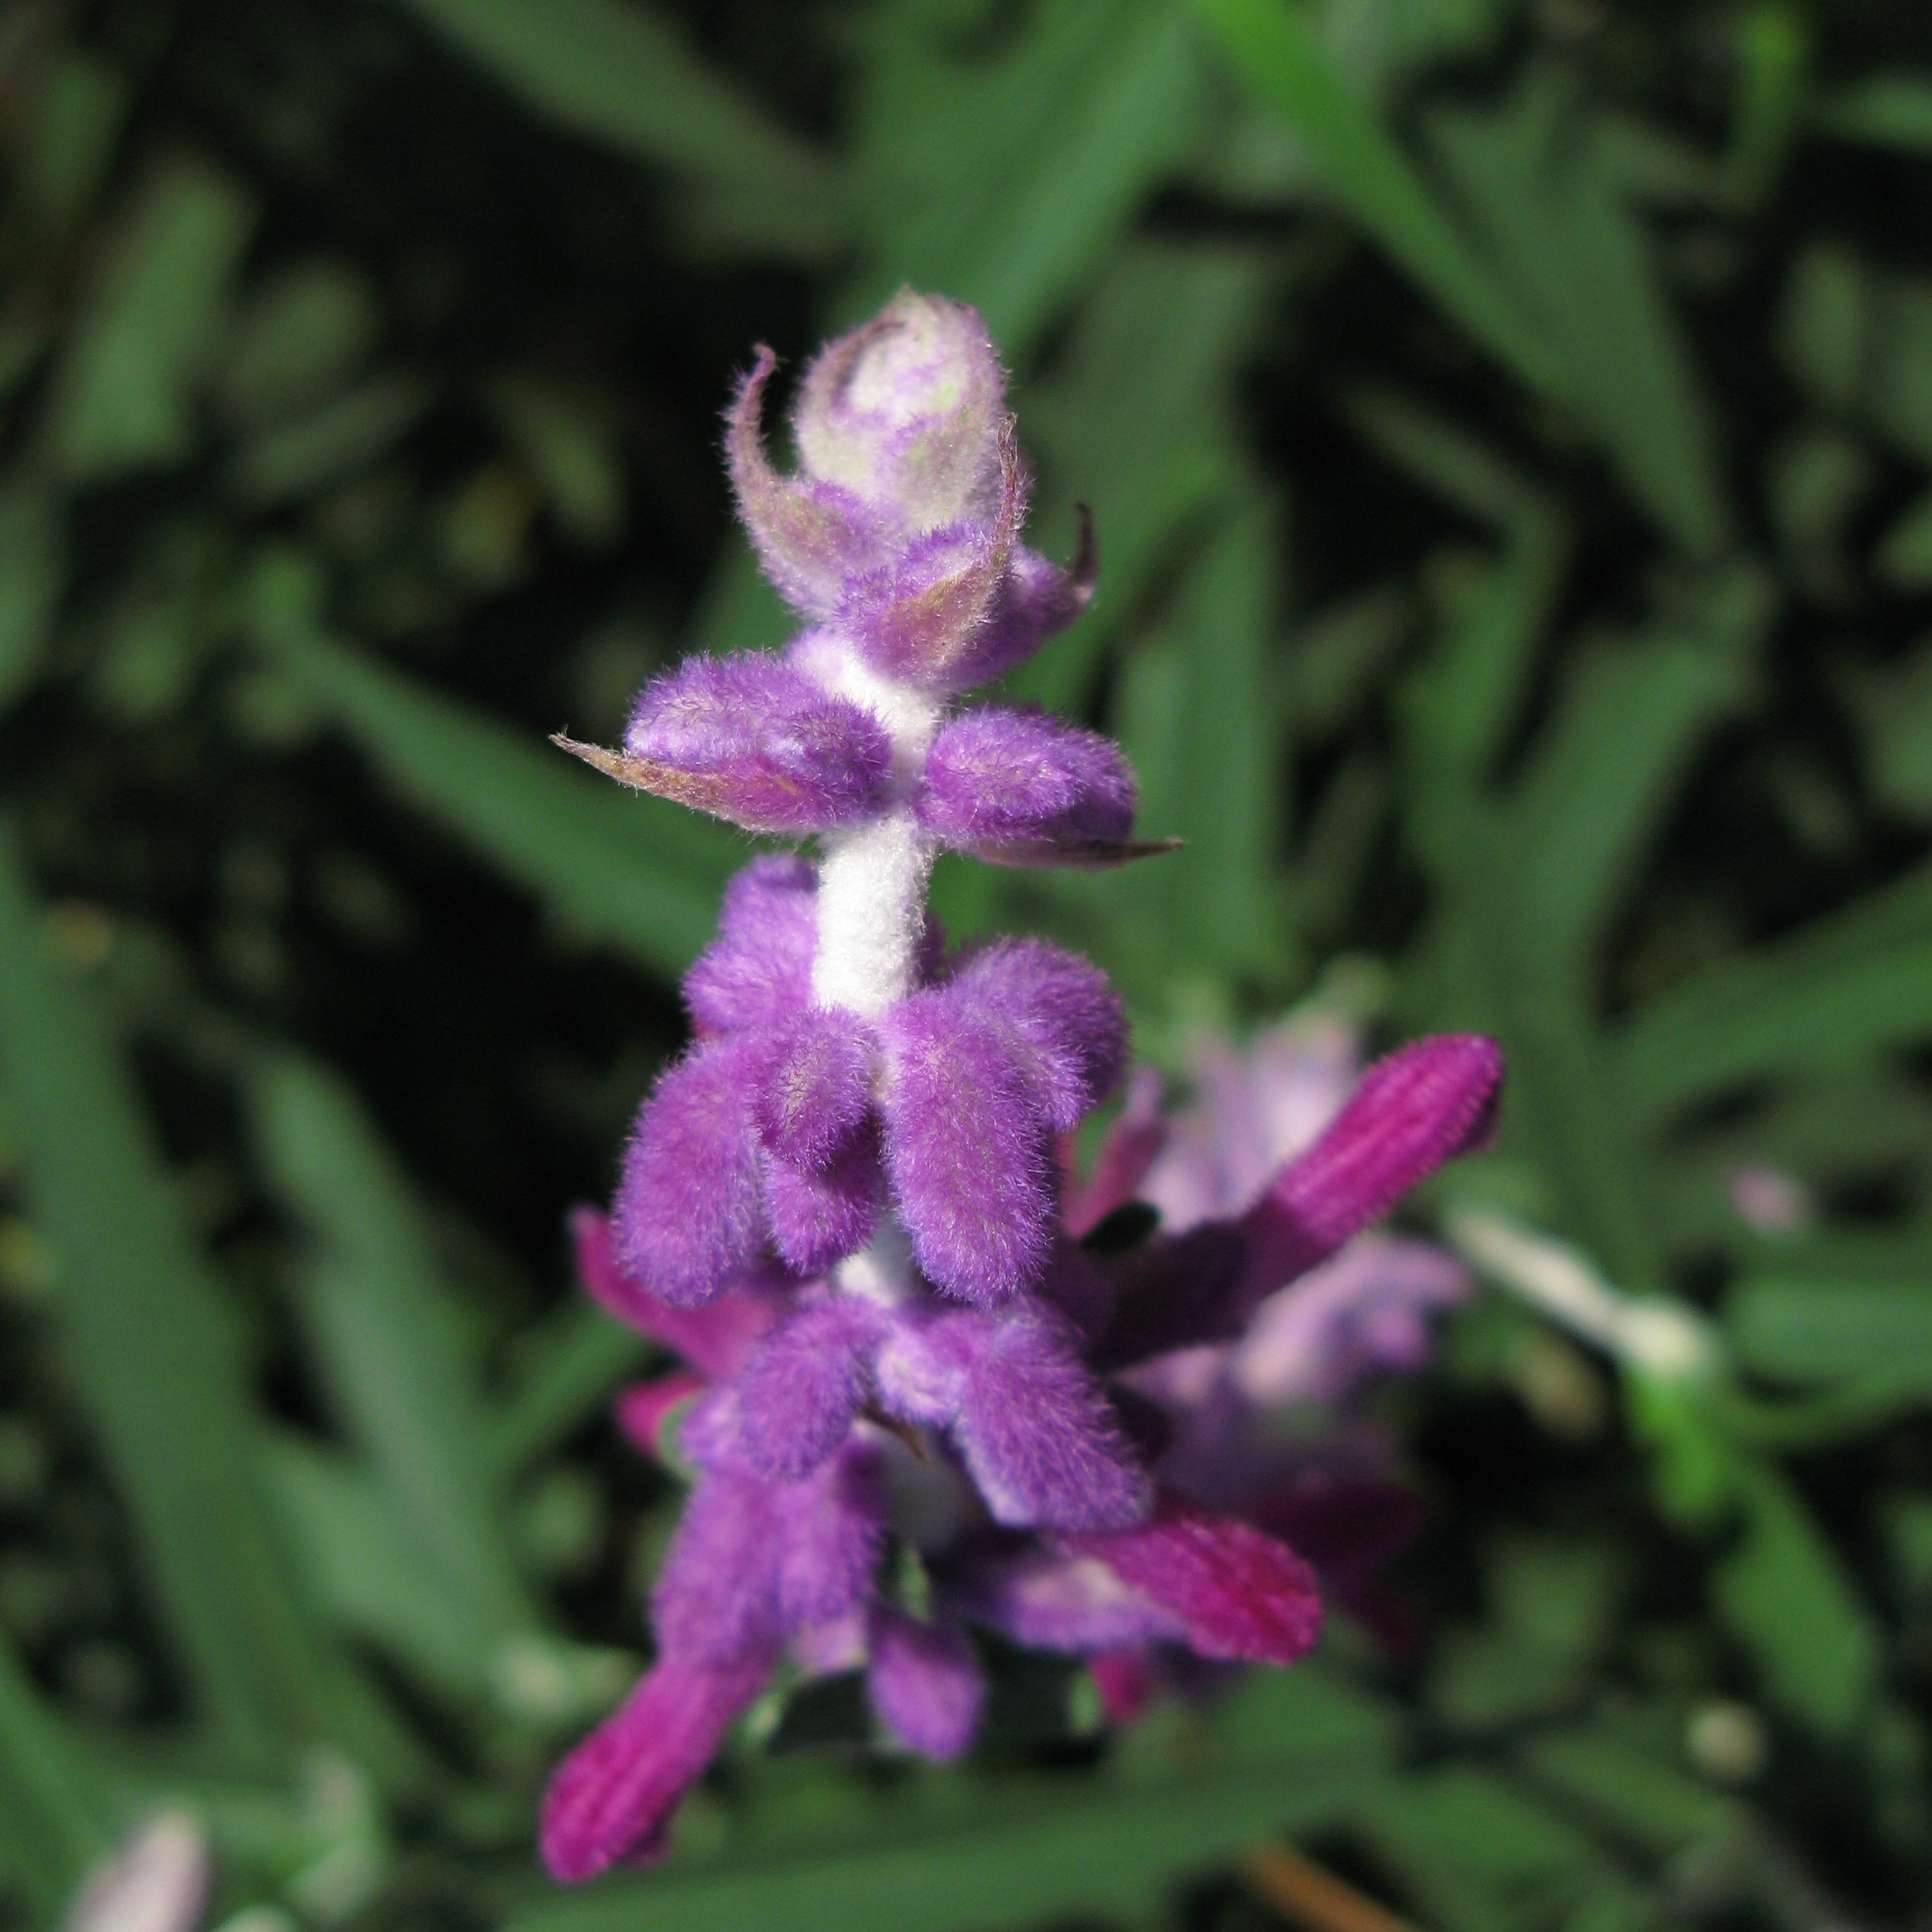
plant, flower, purple, high, herb, botany, flora, lavender, wildflower, cool image, hires, hi, res, g7, flowering plant, land plant, english lavender, french lavender, broomrape, fumaria